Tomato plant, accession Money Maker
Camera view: vertical (180 deg); turntable rotation: 90 degrees
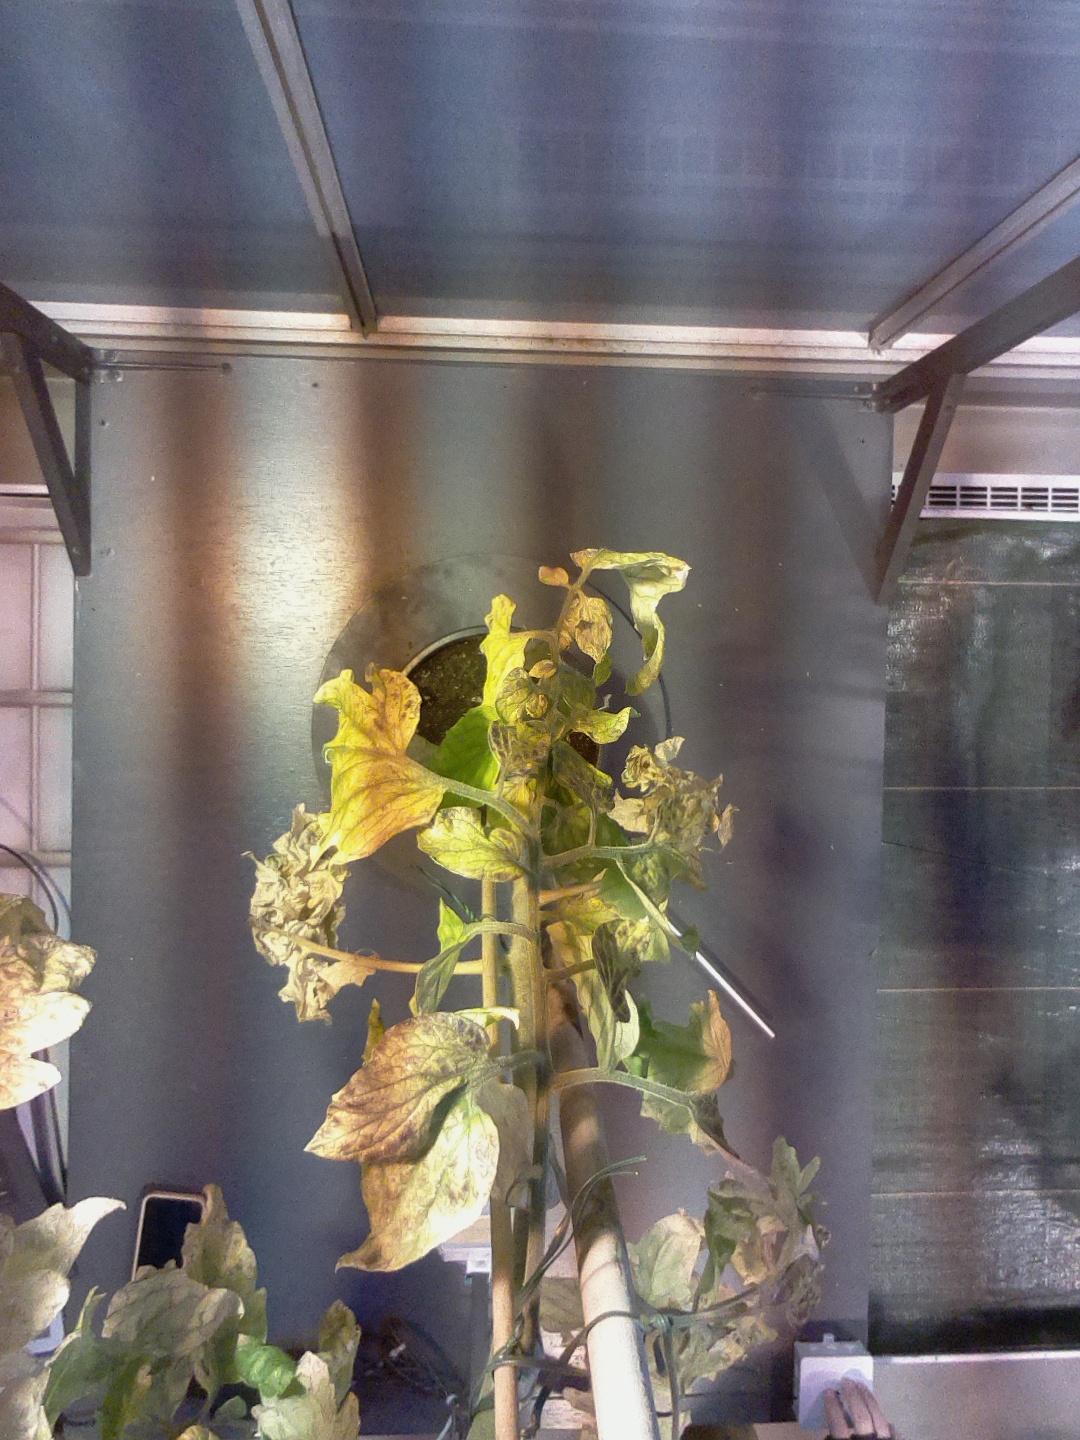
BBCH growth stage 86: 60%-70% of fruits show typical fully ripe color